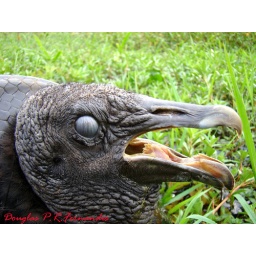
a black vulture being killed by a yellow acanonda